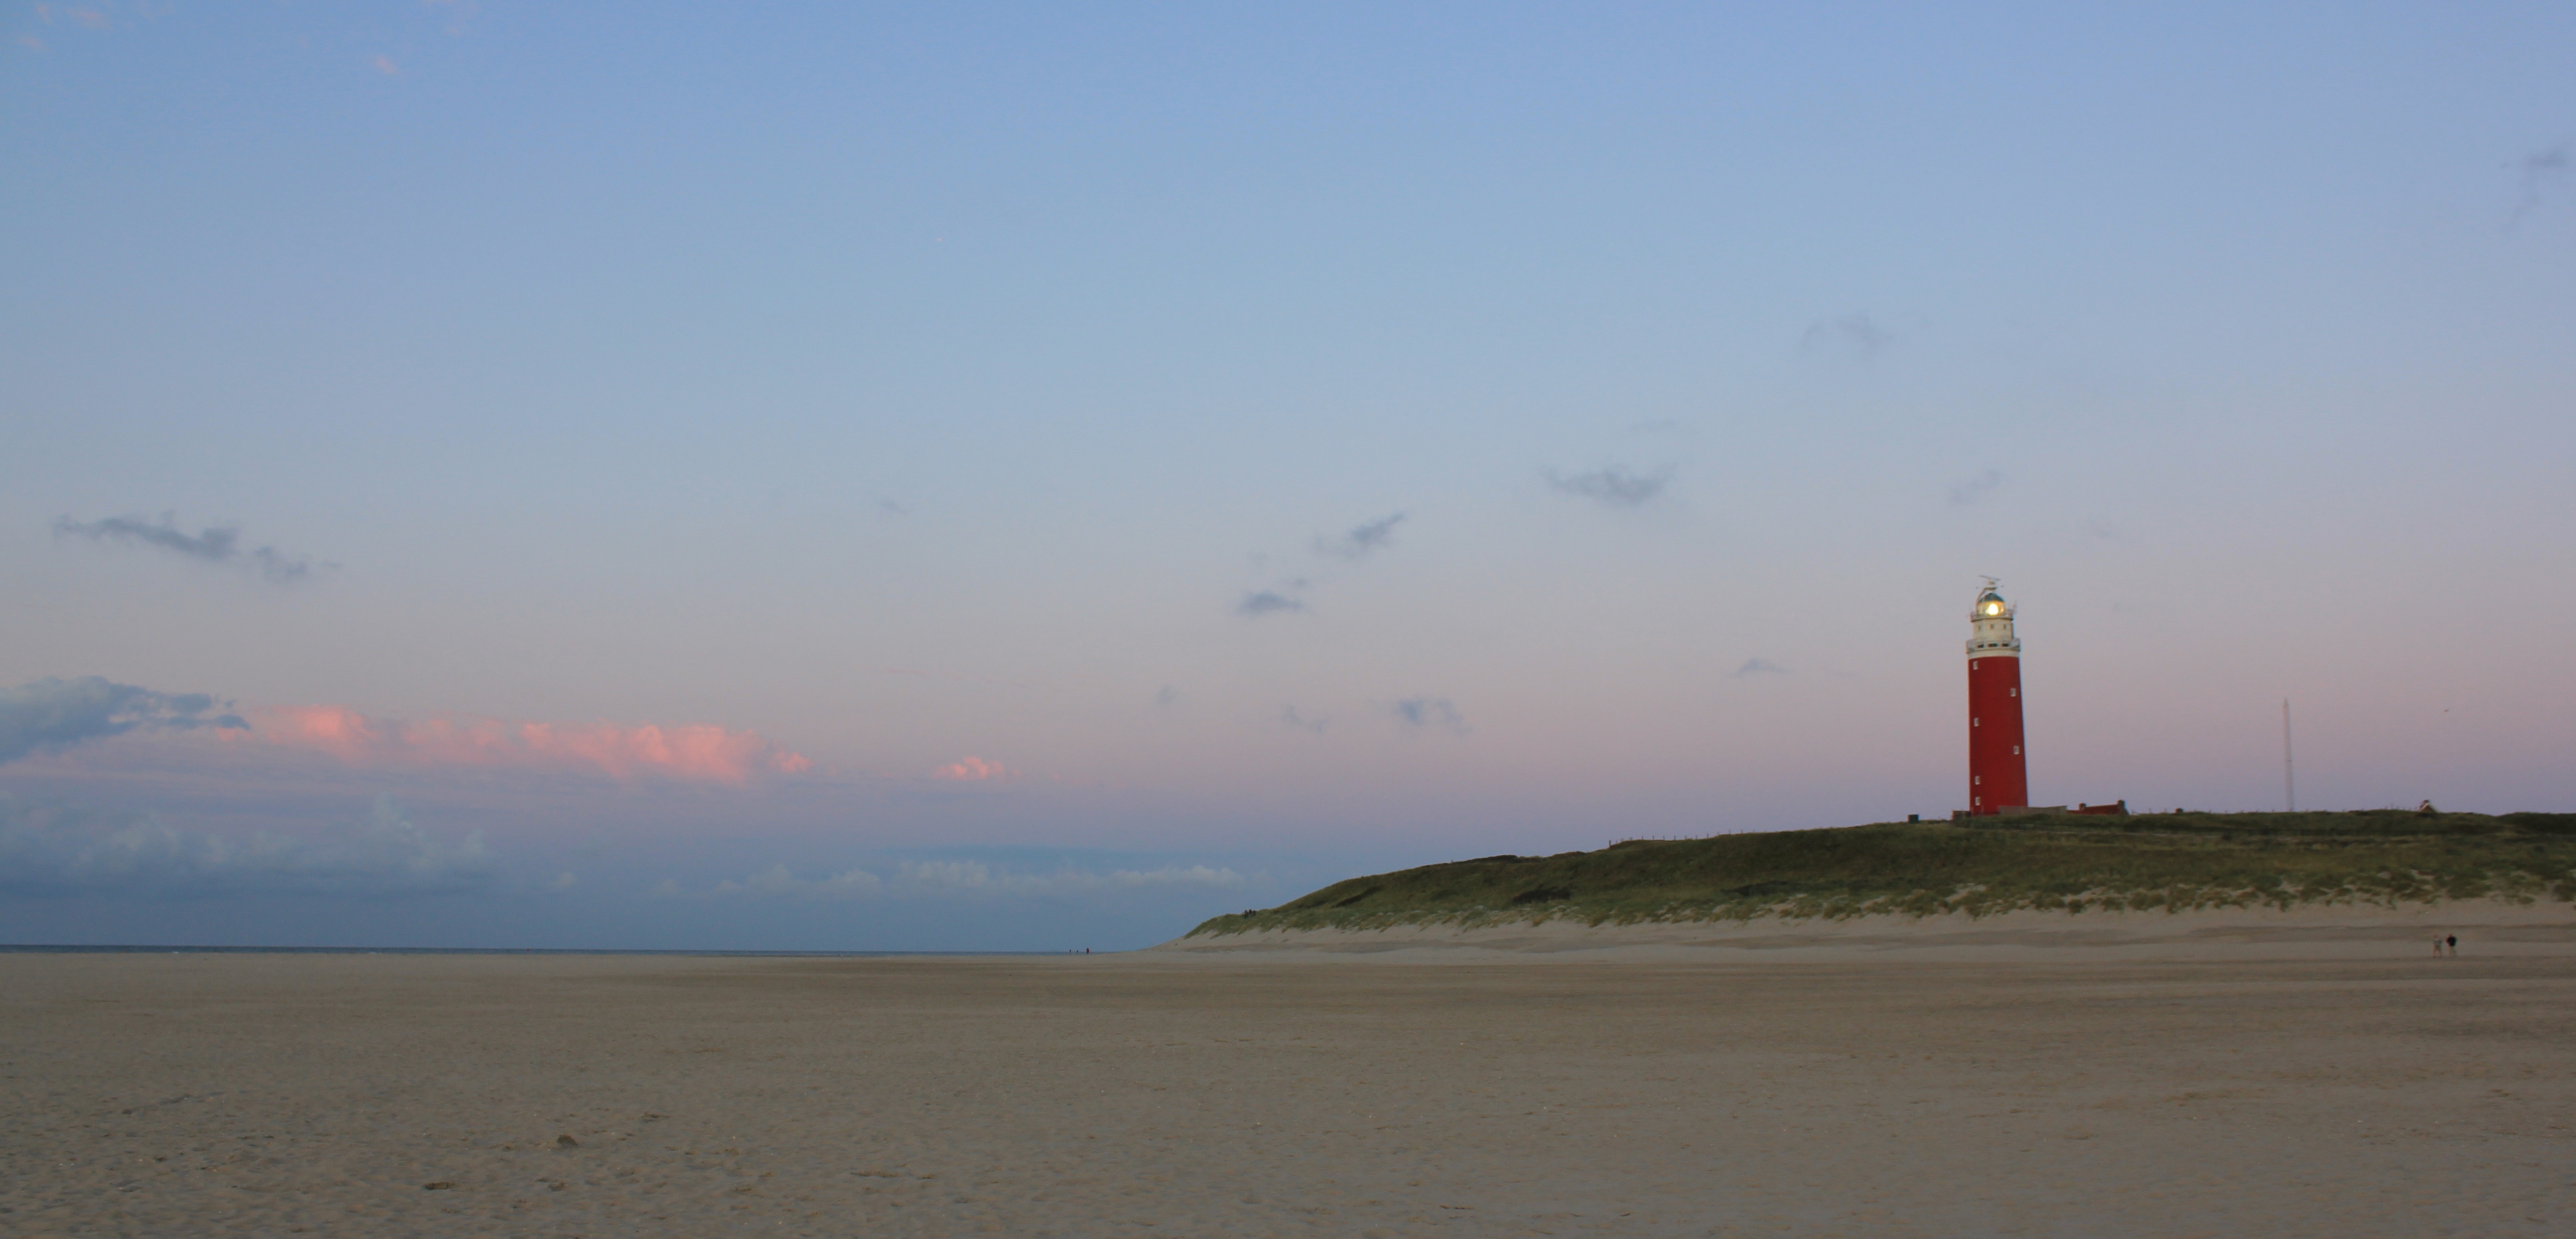
beach, sea, coast, nature, sand, ocean, horizon, lighthouse, sky, shore, dawn, panorama, dusk, twilight, tower, bay, romantic, body of water, evening sun, cape, evening sky